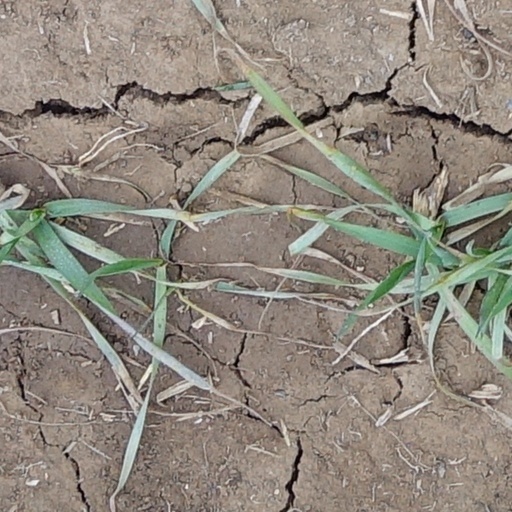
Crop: wheat